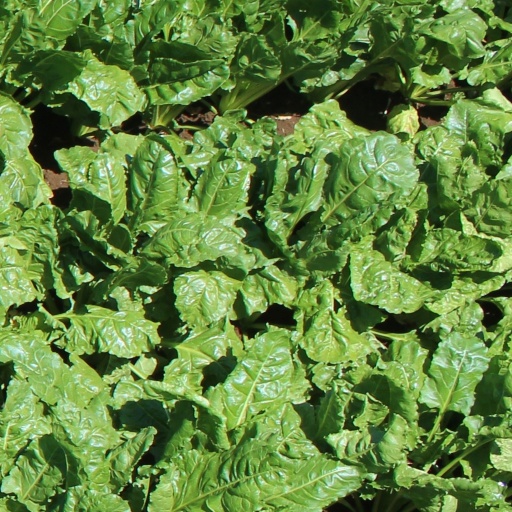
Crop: sugar beet